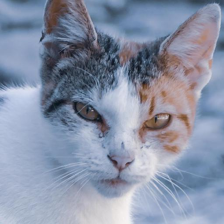
Label: animals